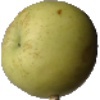
Label: Apple Golden 3